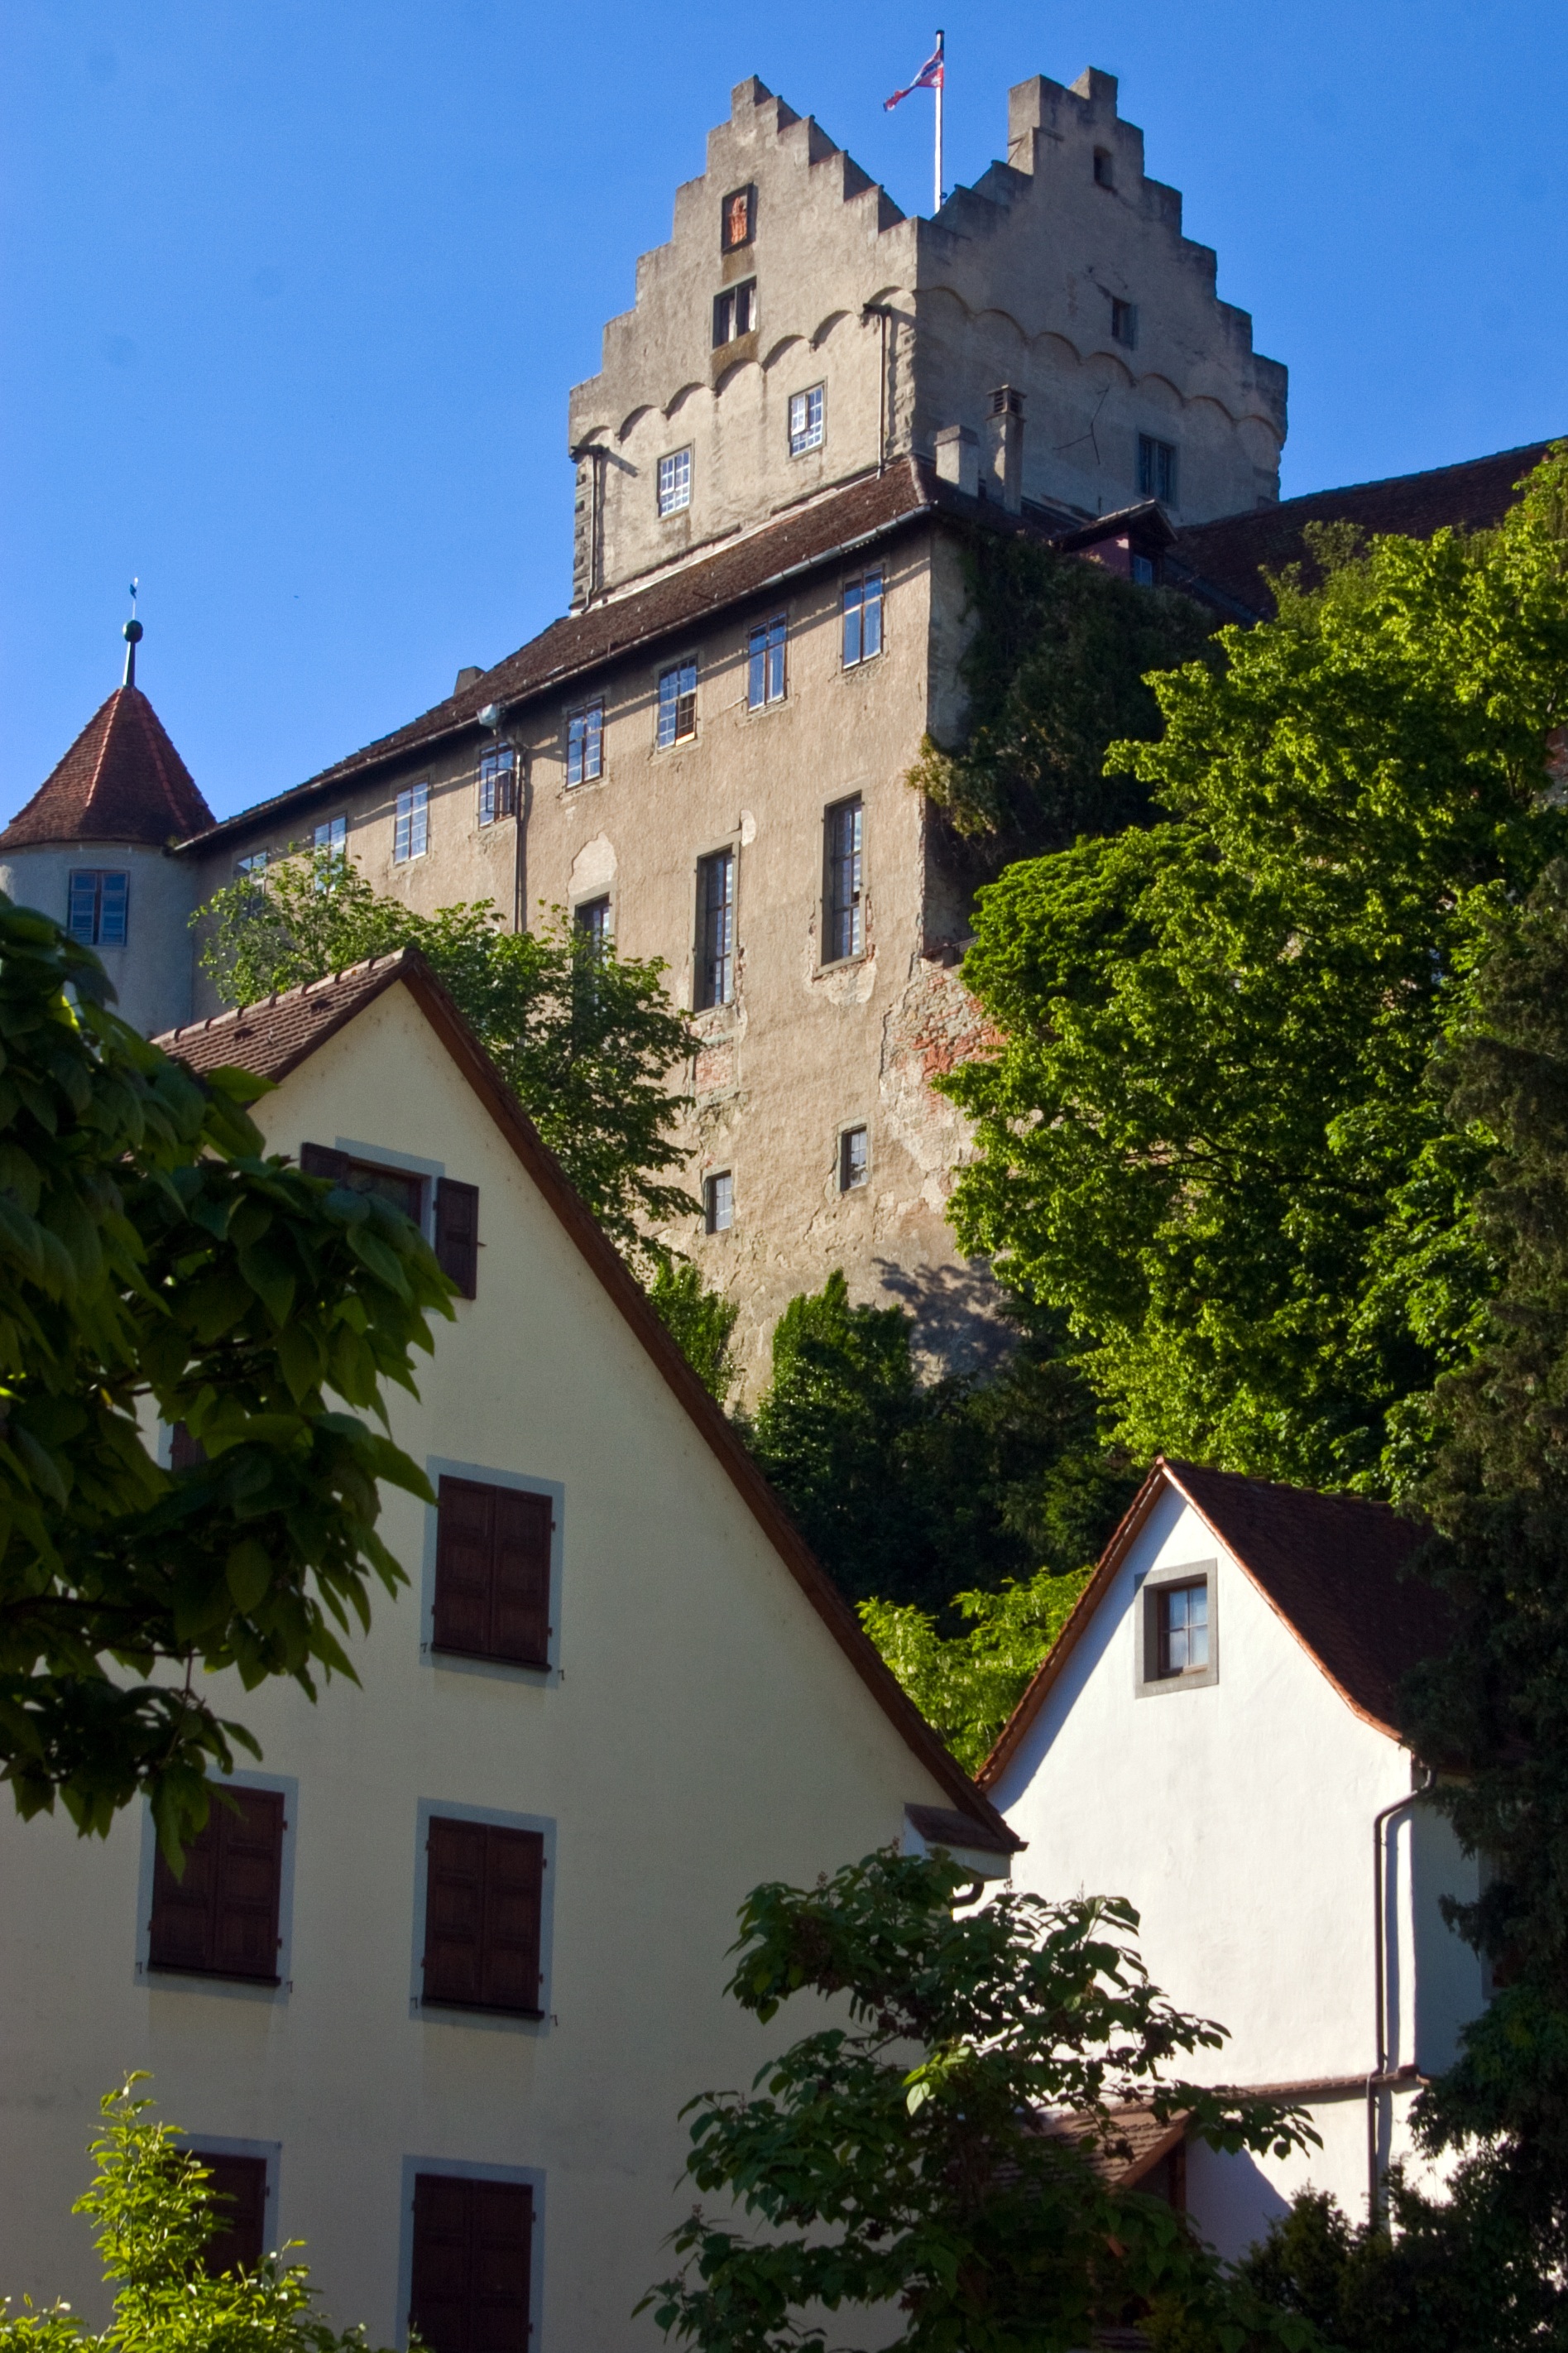
villa, house, town, building, chateau, village, tower, cottage, castle, facade, church, chapel, place of worship, monastery, estate, meersburg, lake constance, rural area, spanish missions in california